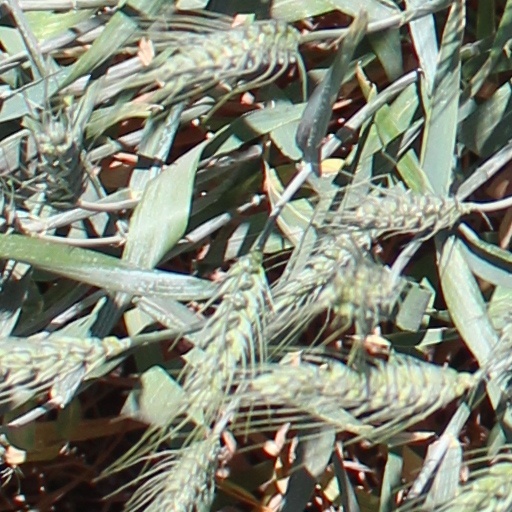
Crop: wheat